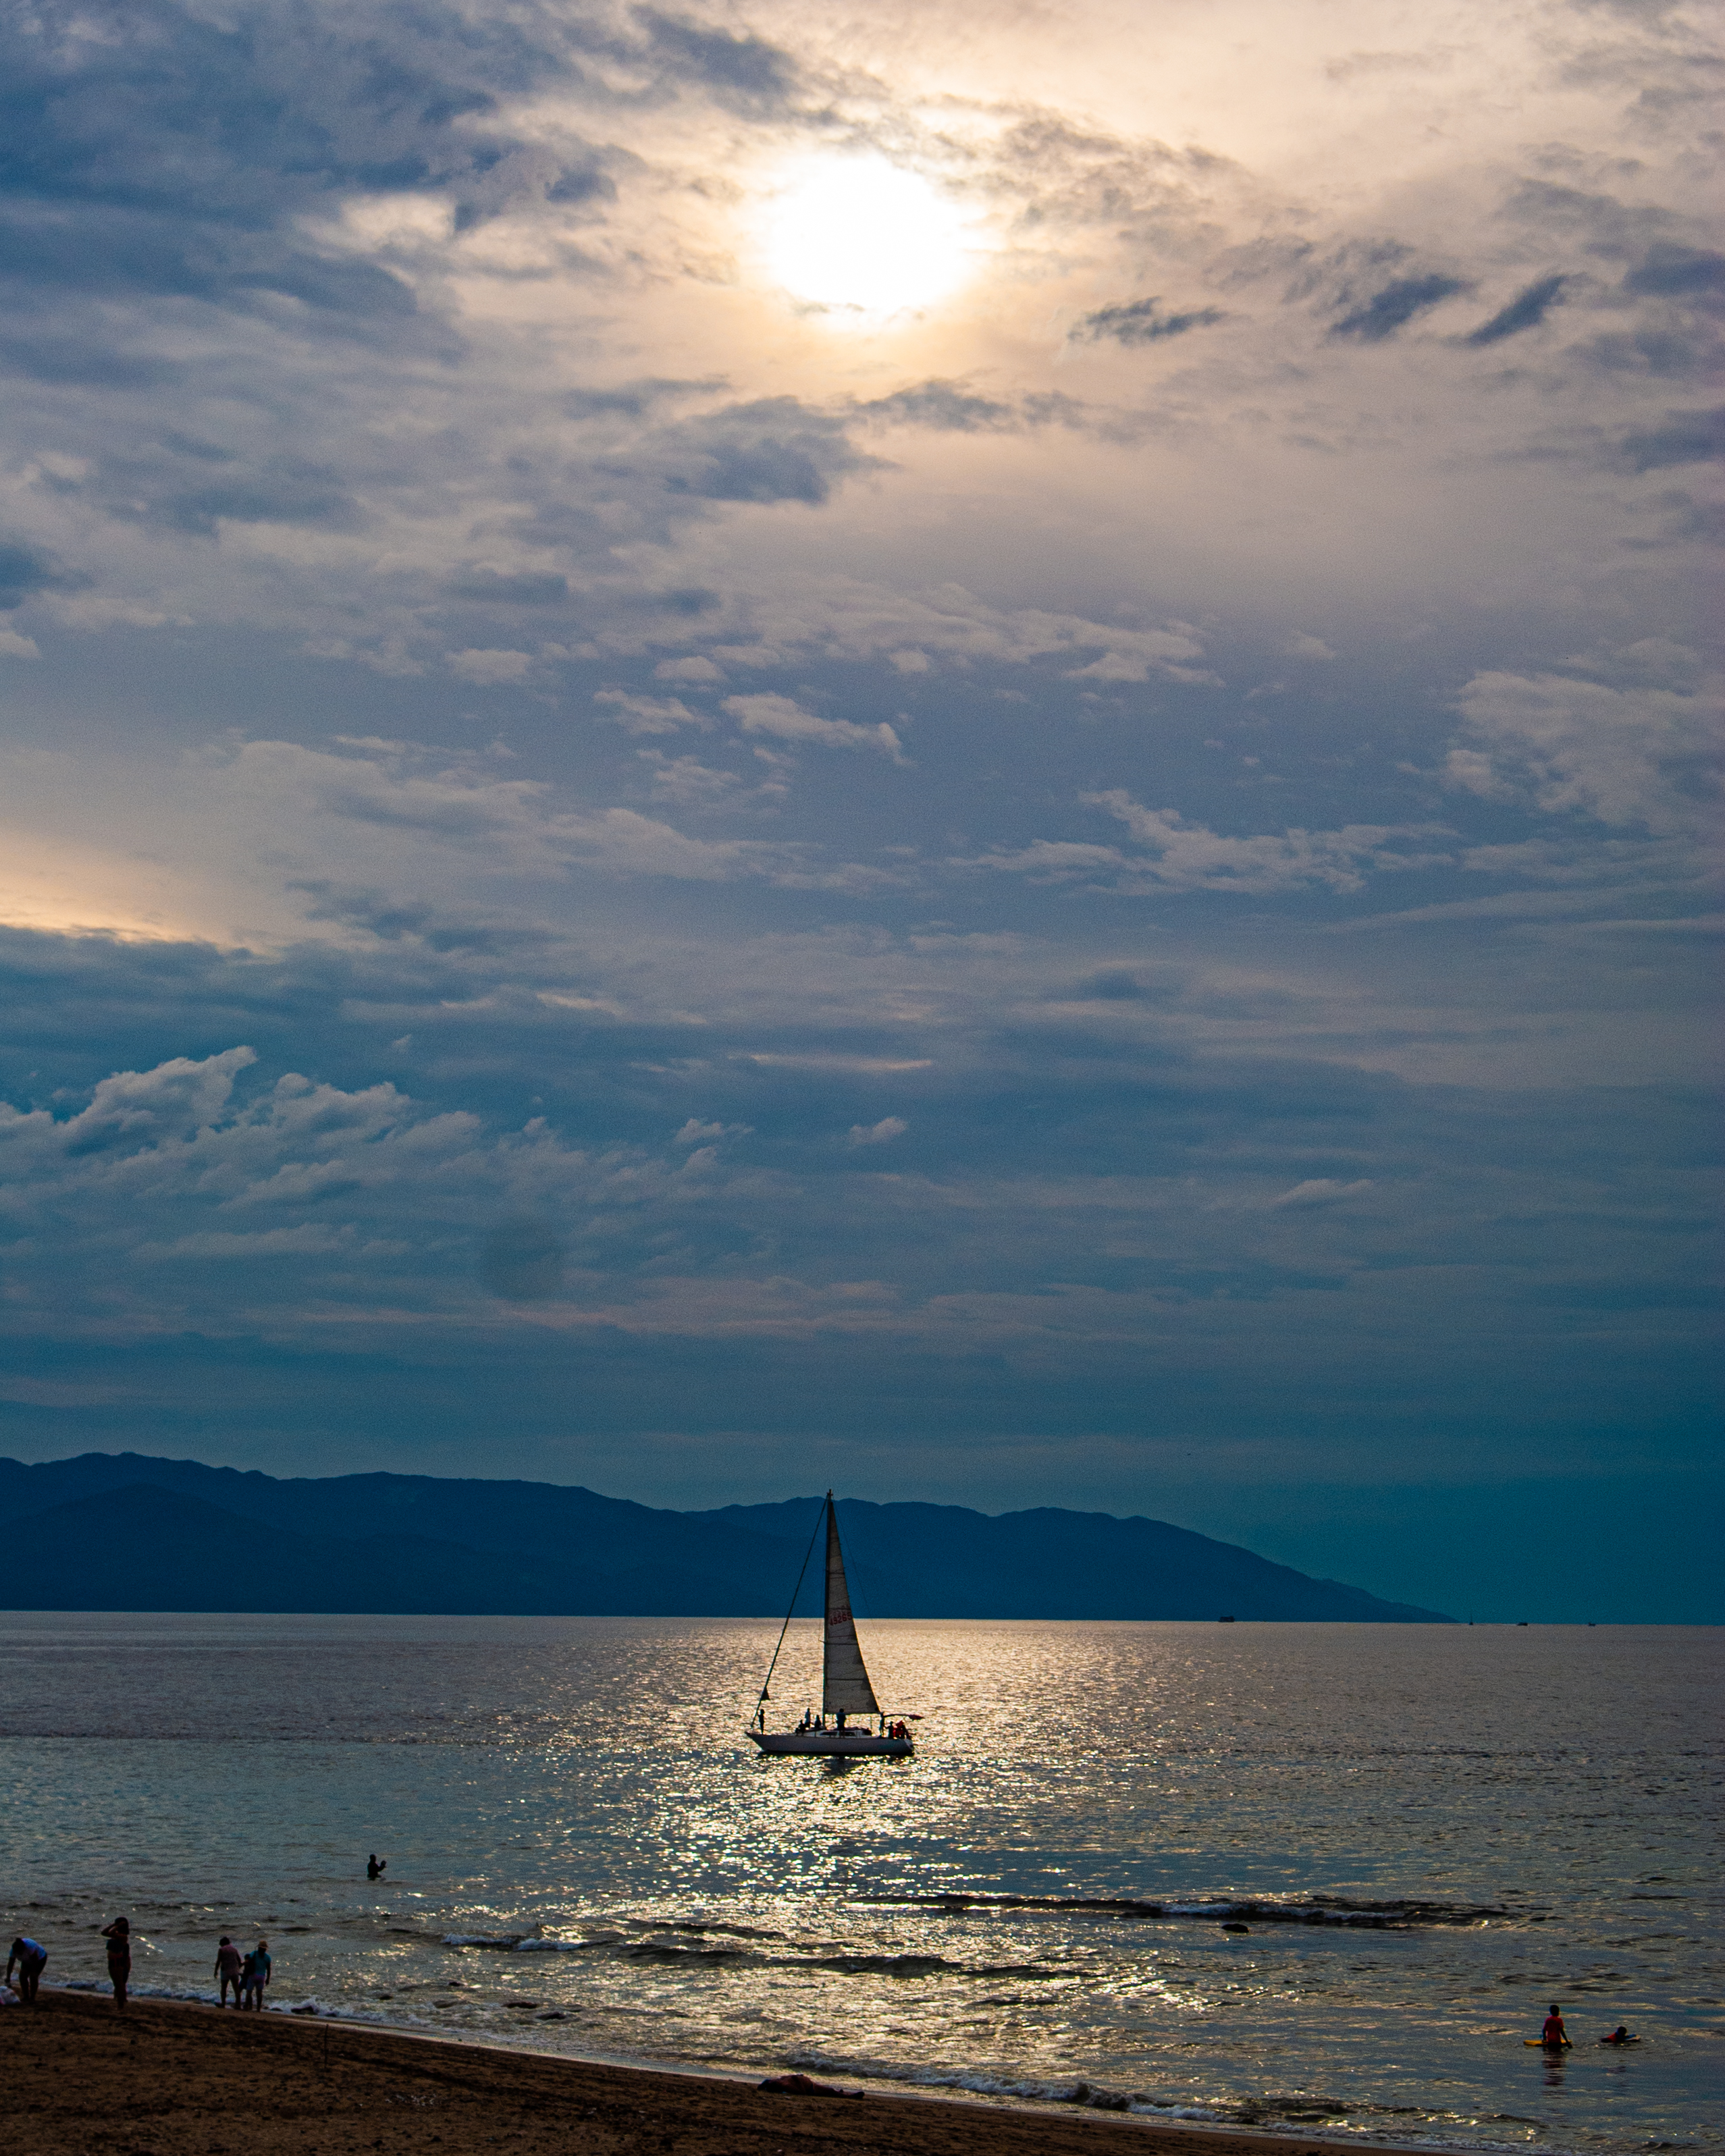
beach, sun, waves, clouds, sky, body of water, sea, horizon, water, ocean, cloud, boat, sunset, calm, sound, sailboat, sail, evening, vehicle, wave, sailing, sunlight, coast, vacation, watercraft, summer, tropics, cumulus, afterglow, wind wave, dusk, dhow, sunrise, tourism, coastal and oceanic landforms, bay, lake, mountain, wind, boating